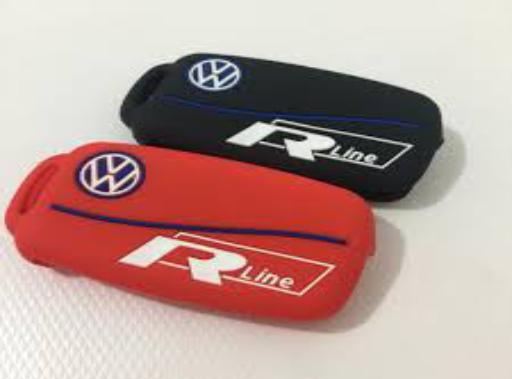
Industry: Transportation